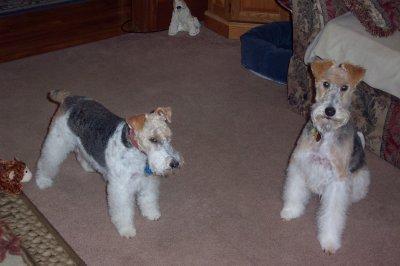
wire-haired_fox_terrier